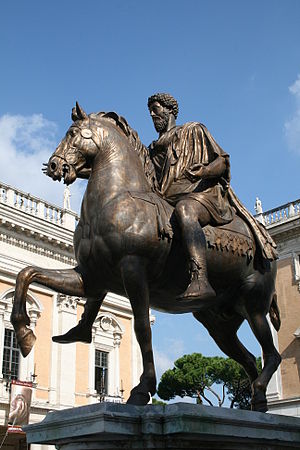
Marcus Aurelius
Statue af Marcus Aurelius på Piazza del Campidoglio i Rom
Marcus Aurelius var romersk kejser fra 161-180 e.kr. og stoisk filosof.